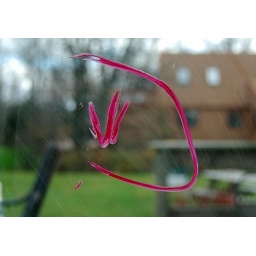
Art by a little girl named Hanna. On a glass sliding door. She lives with adults who are artists.